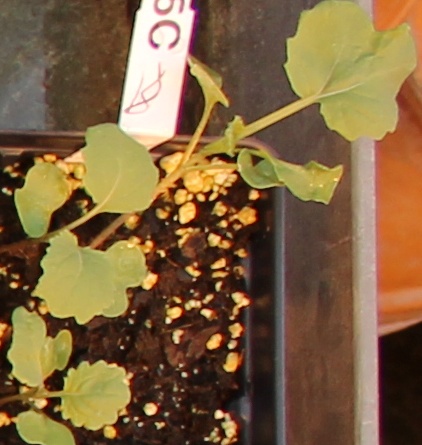
Label: Canola